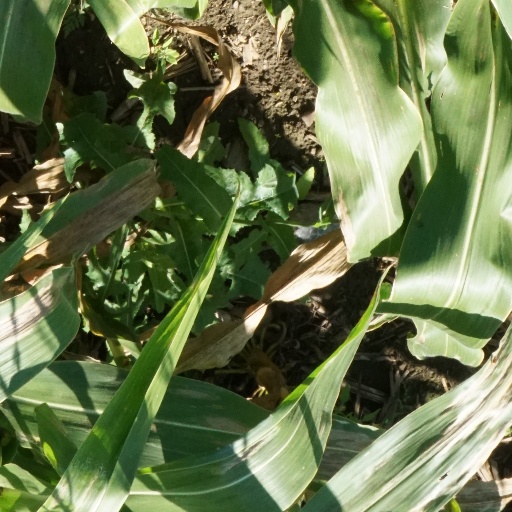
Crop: maize; corn